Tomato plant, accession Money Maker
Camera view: bottom (45 deg); turntable rotation: 270 degrees
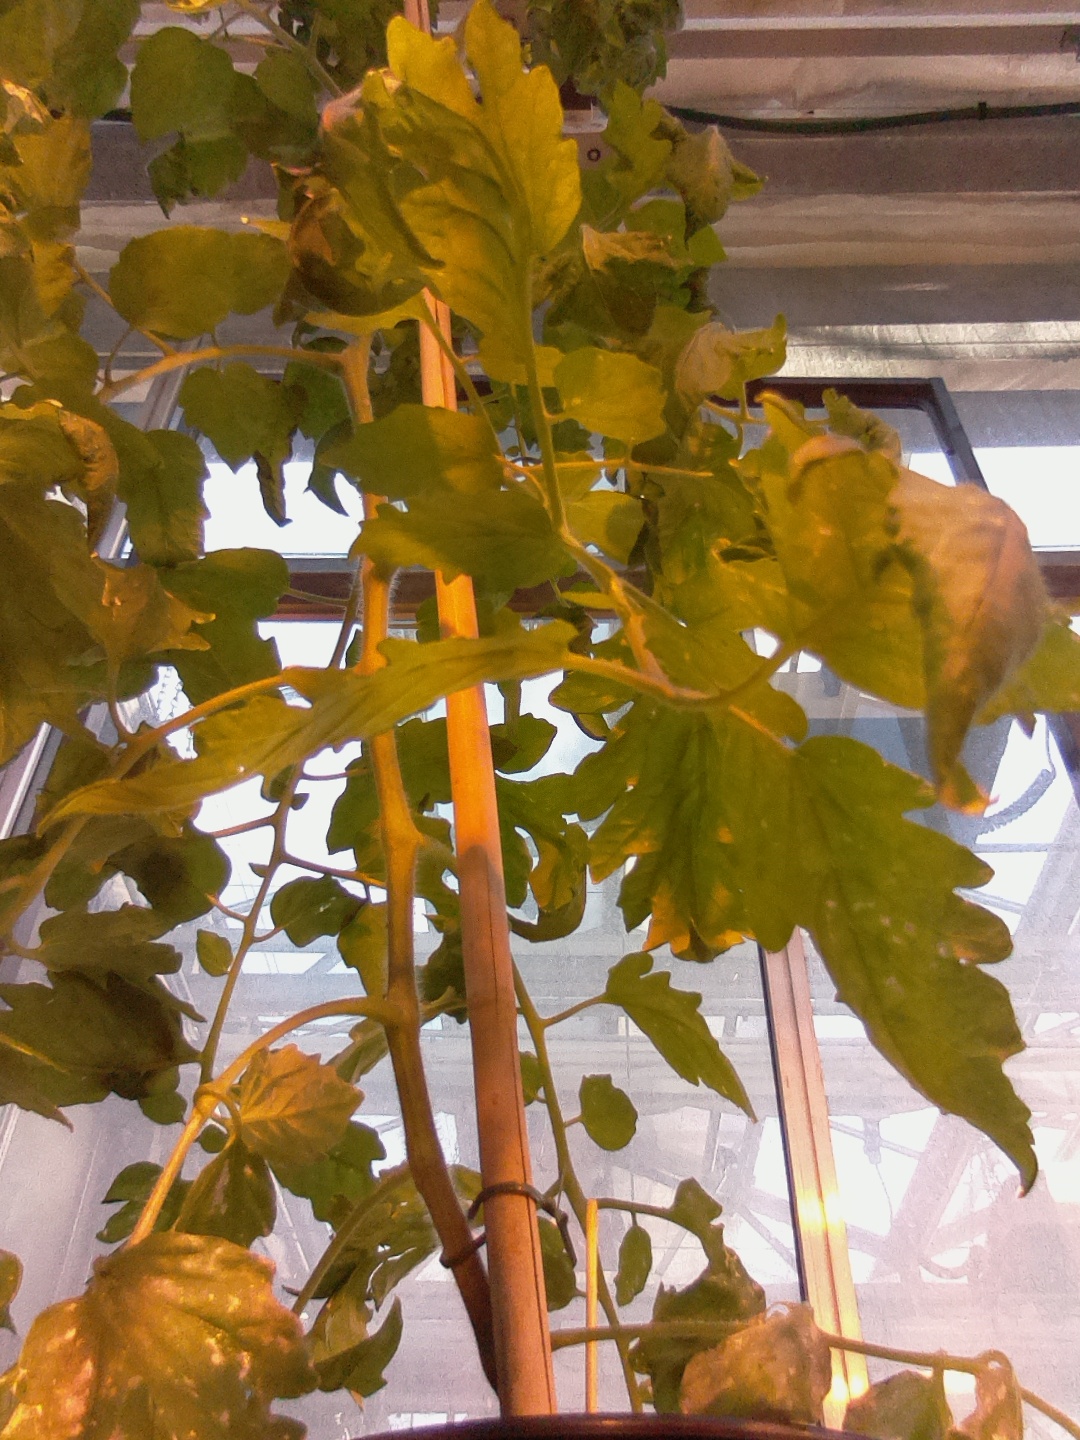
BBCH growth stage 68: Full flowering, 80%-90% of flowers open, more petals falling